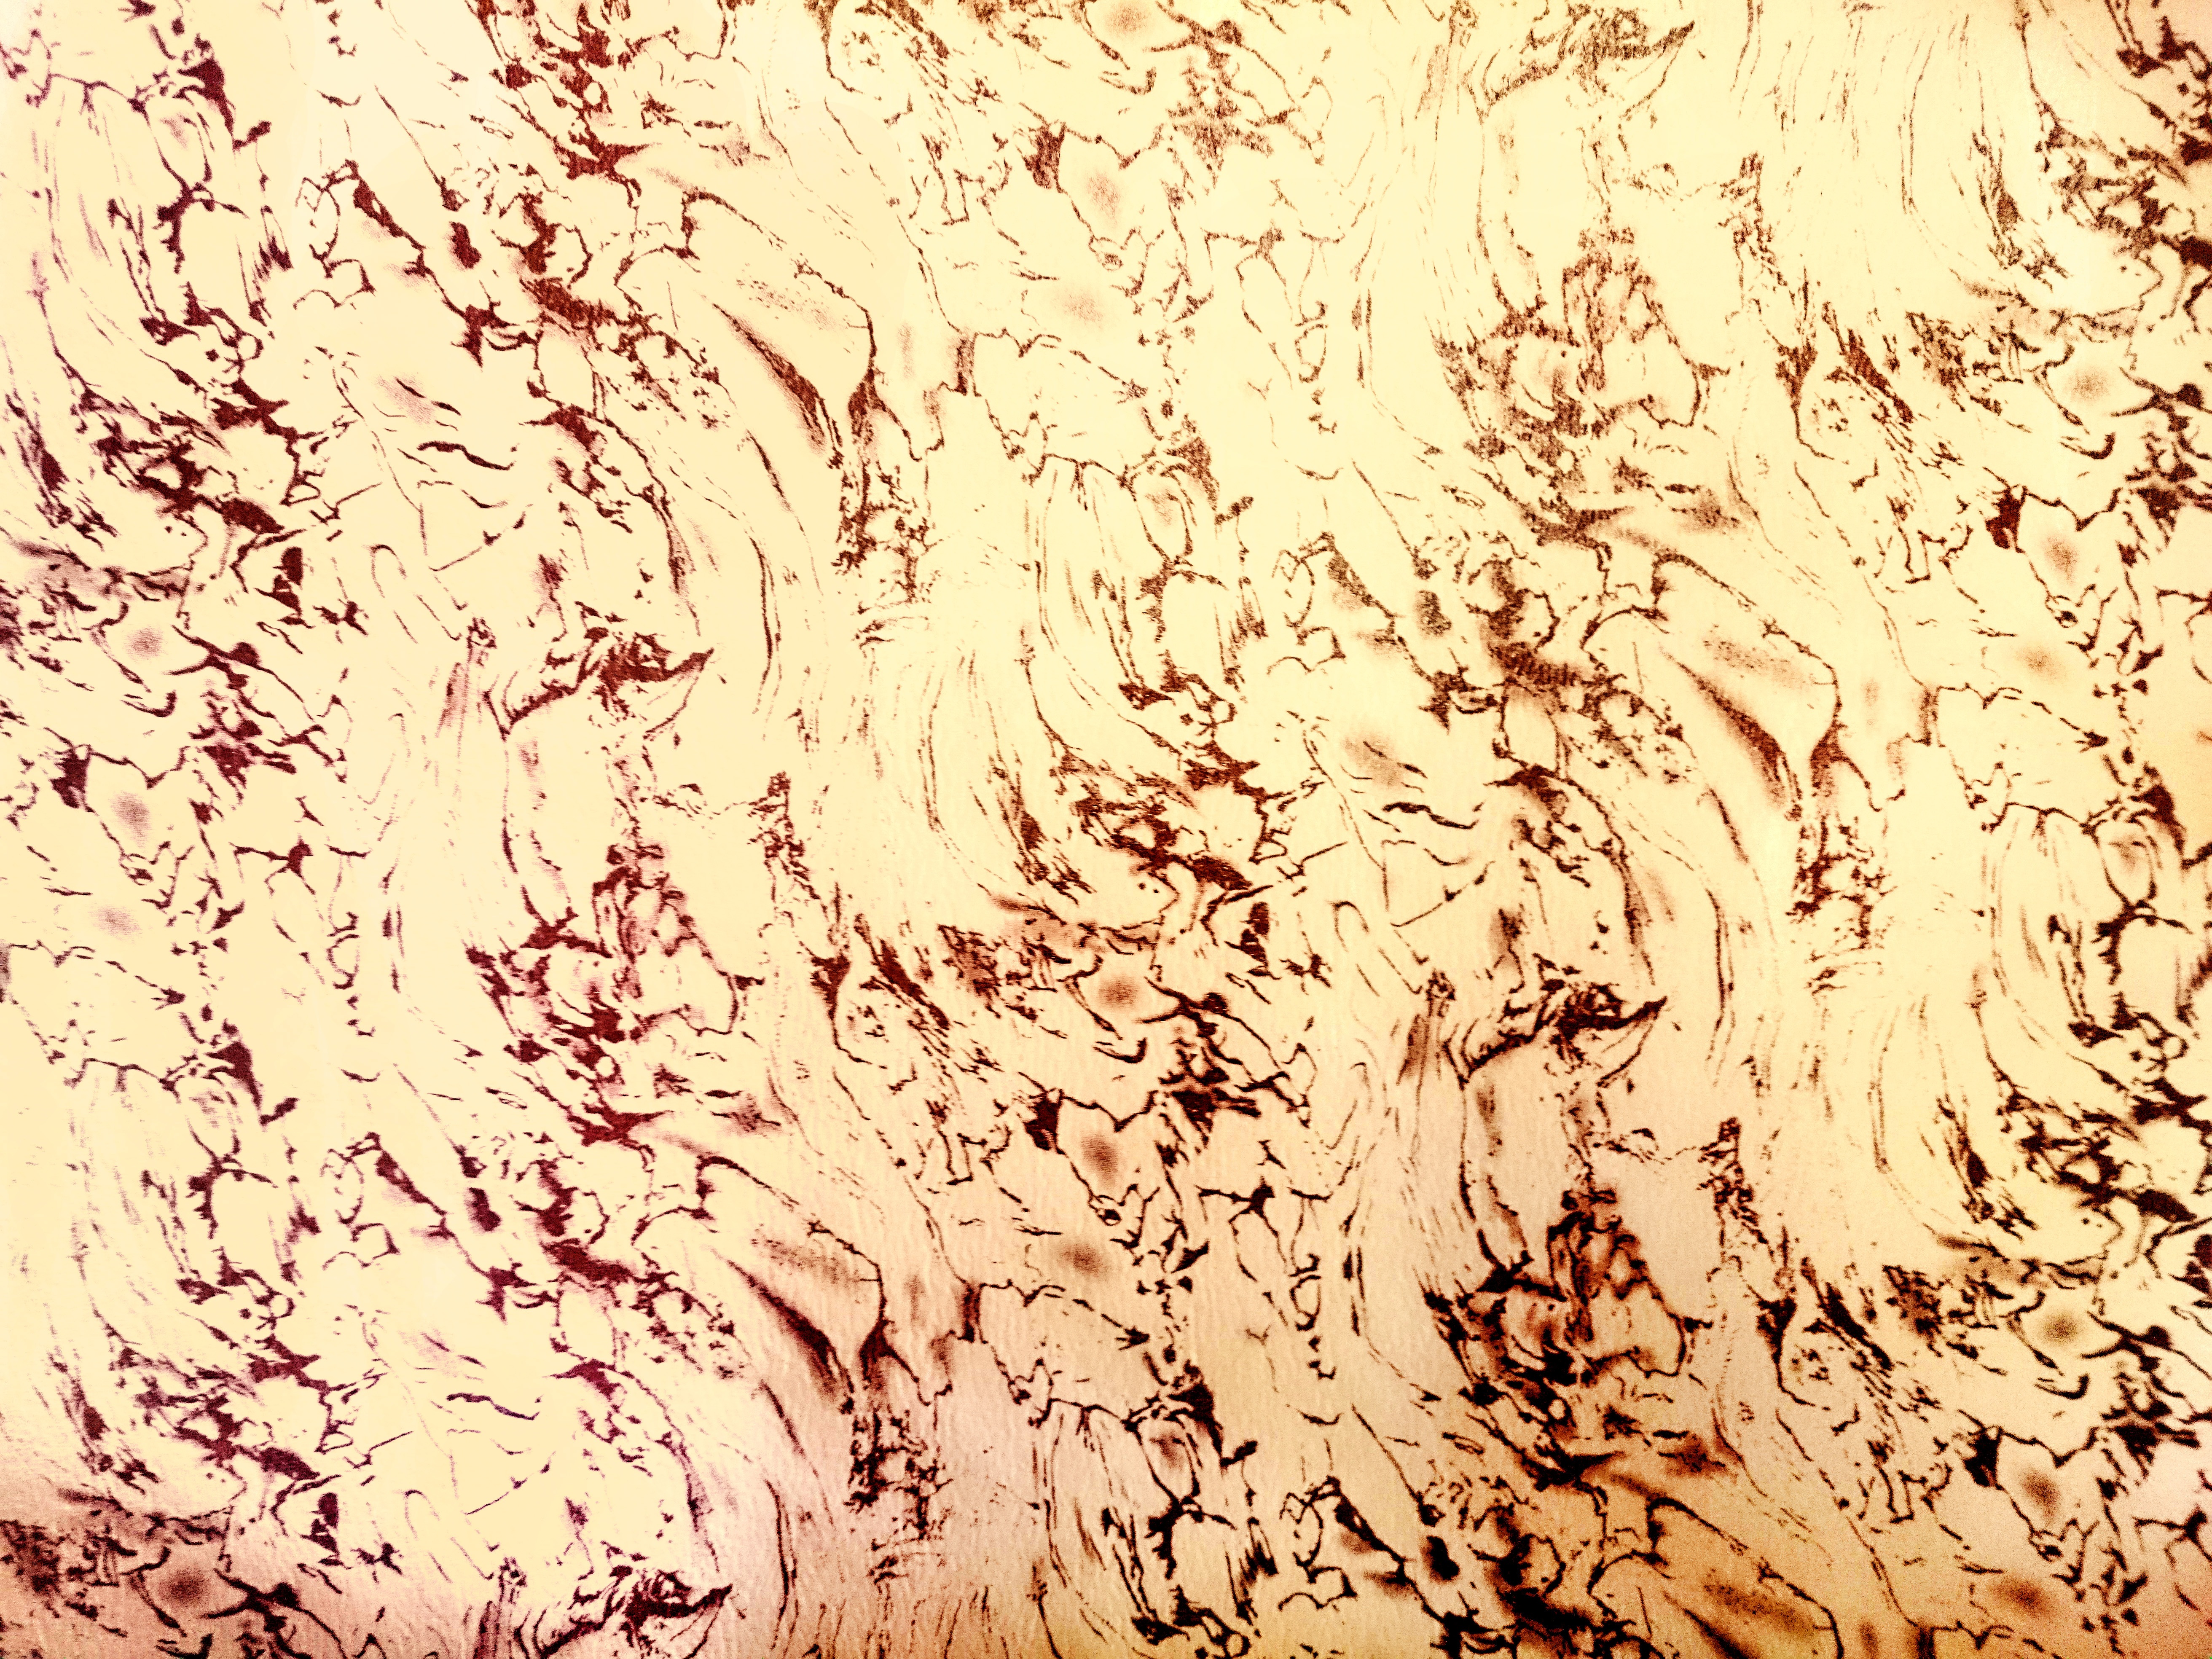
branch, white, leather, texture, floor, interior, photo, dark, pattern, line, brown, soil, furniture, decor, material, fabric, font, background, design, beige, decorative, bright, wallpaper, beautiful, fiber, textiles, many colors, knitted wear